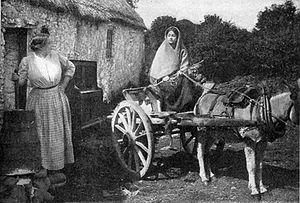
The Irish in America est un film muet américain, réalisé par Sidney Olcott pour Sid Films avec lui-même et Valentine Grant dans les rôles principaux et sorti aux États-Unis en 1915.